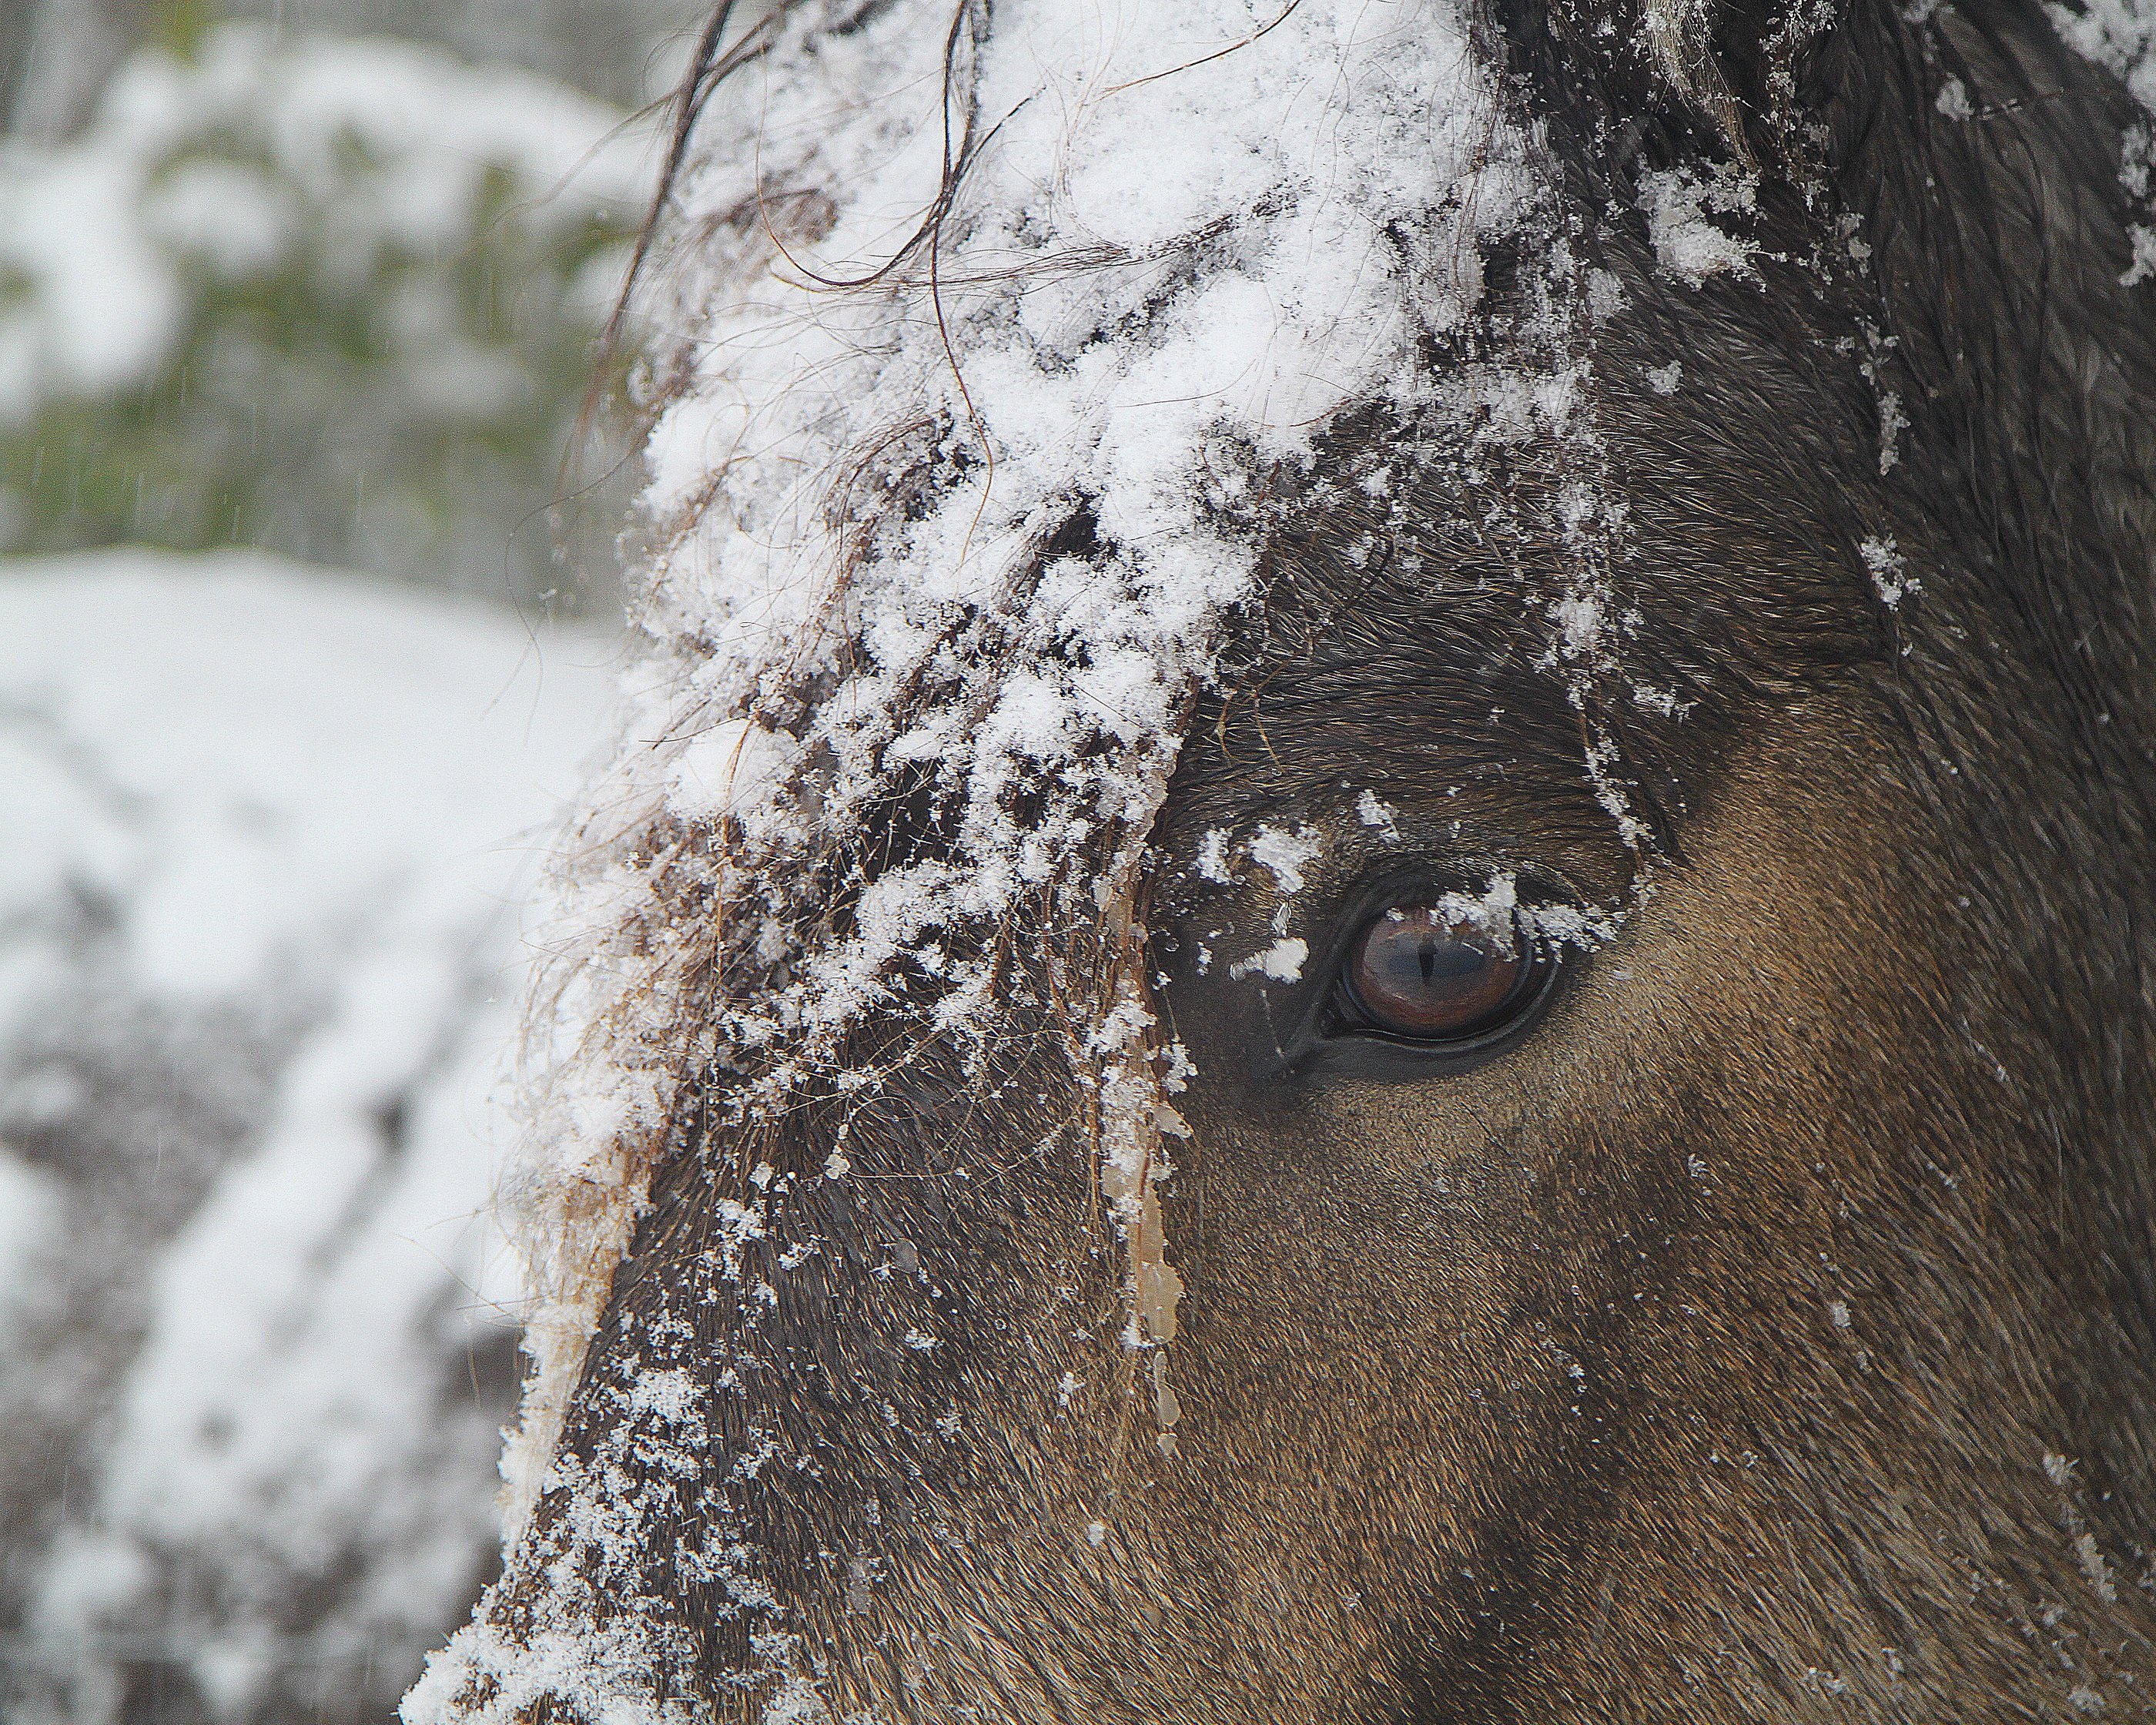
tree, water, nature, rock, snow, cold, winter, farm, trunk, animal, wildlife, ice, rural, mud, horse, weather, soil, season, material, equine, geology, horse head, woody plant